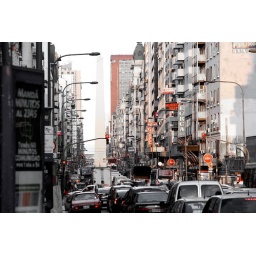
View of the street right outside my apartment, looking at the Obelisco (white tower in the middle of the street).